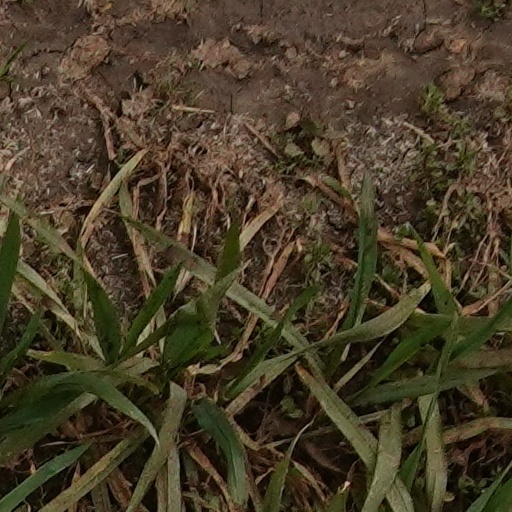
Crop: wheat